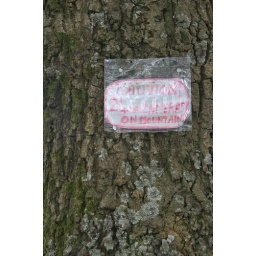
&amp;quot;Caution 24 hr Cameras on mountain&amp;quot; Sign on tree on mountain road from Church Village to Treforrest in RCT